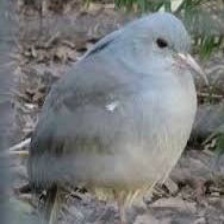
Species: KAGU
Scientific name: RHYNOCHETOS JUBATUS